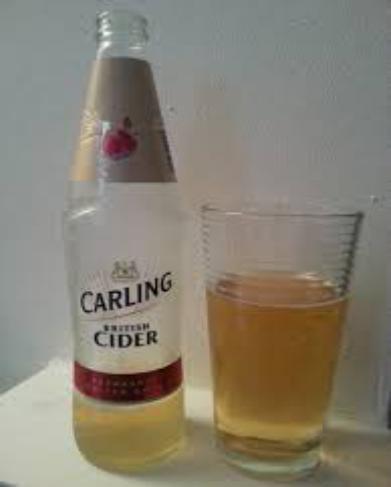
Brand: Carling Cider
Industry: Food